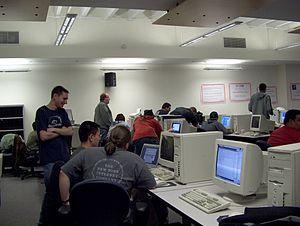
Une install-partie ou install party, en anglais installfest, terme anglais qu'on peut traduire littéralement par « fête d'installation », est une réunion qui permet à des novices de rencontrer des utilisateurs expérimentés de systèmes ou de logiciels libres qui les aideront afin d'installer un système libre sur leur propre machine ou à le configurer s'il est déjà installé.